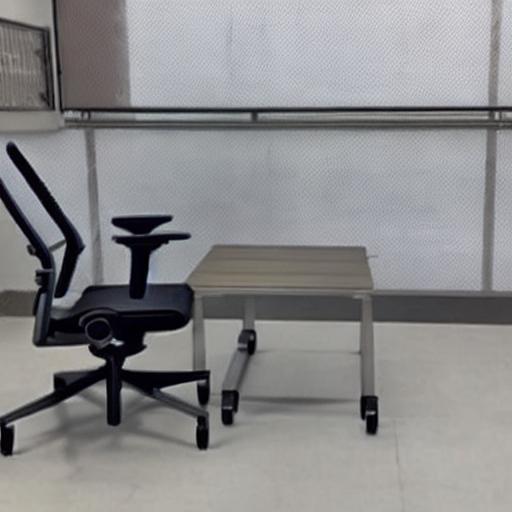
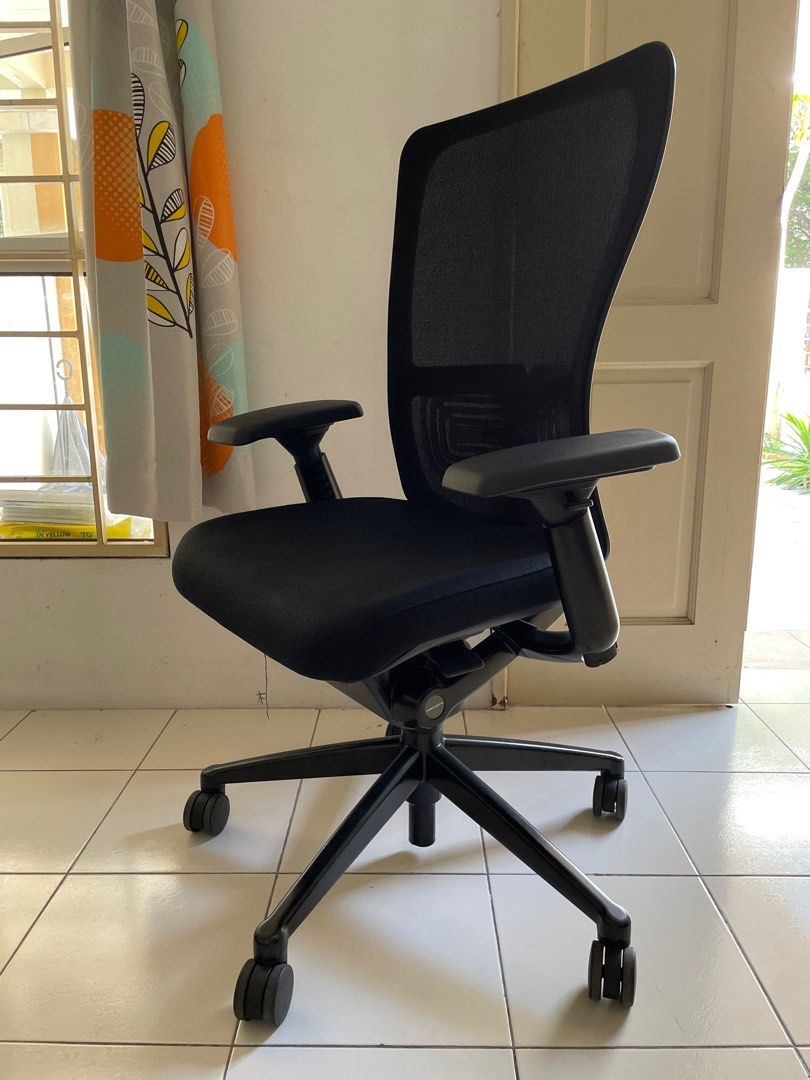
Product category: items_chair
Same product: no